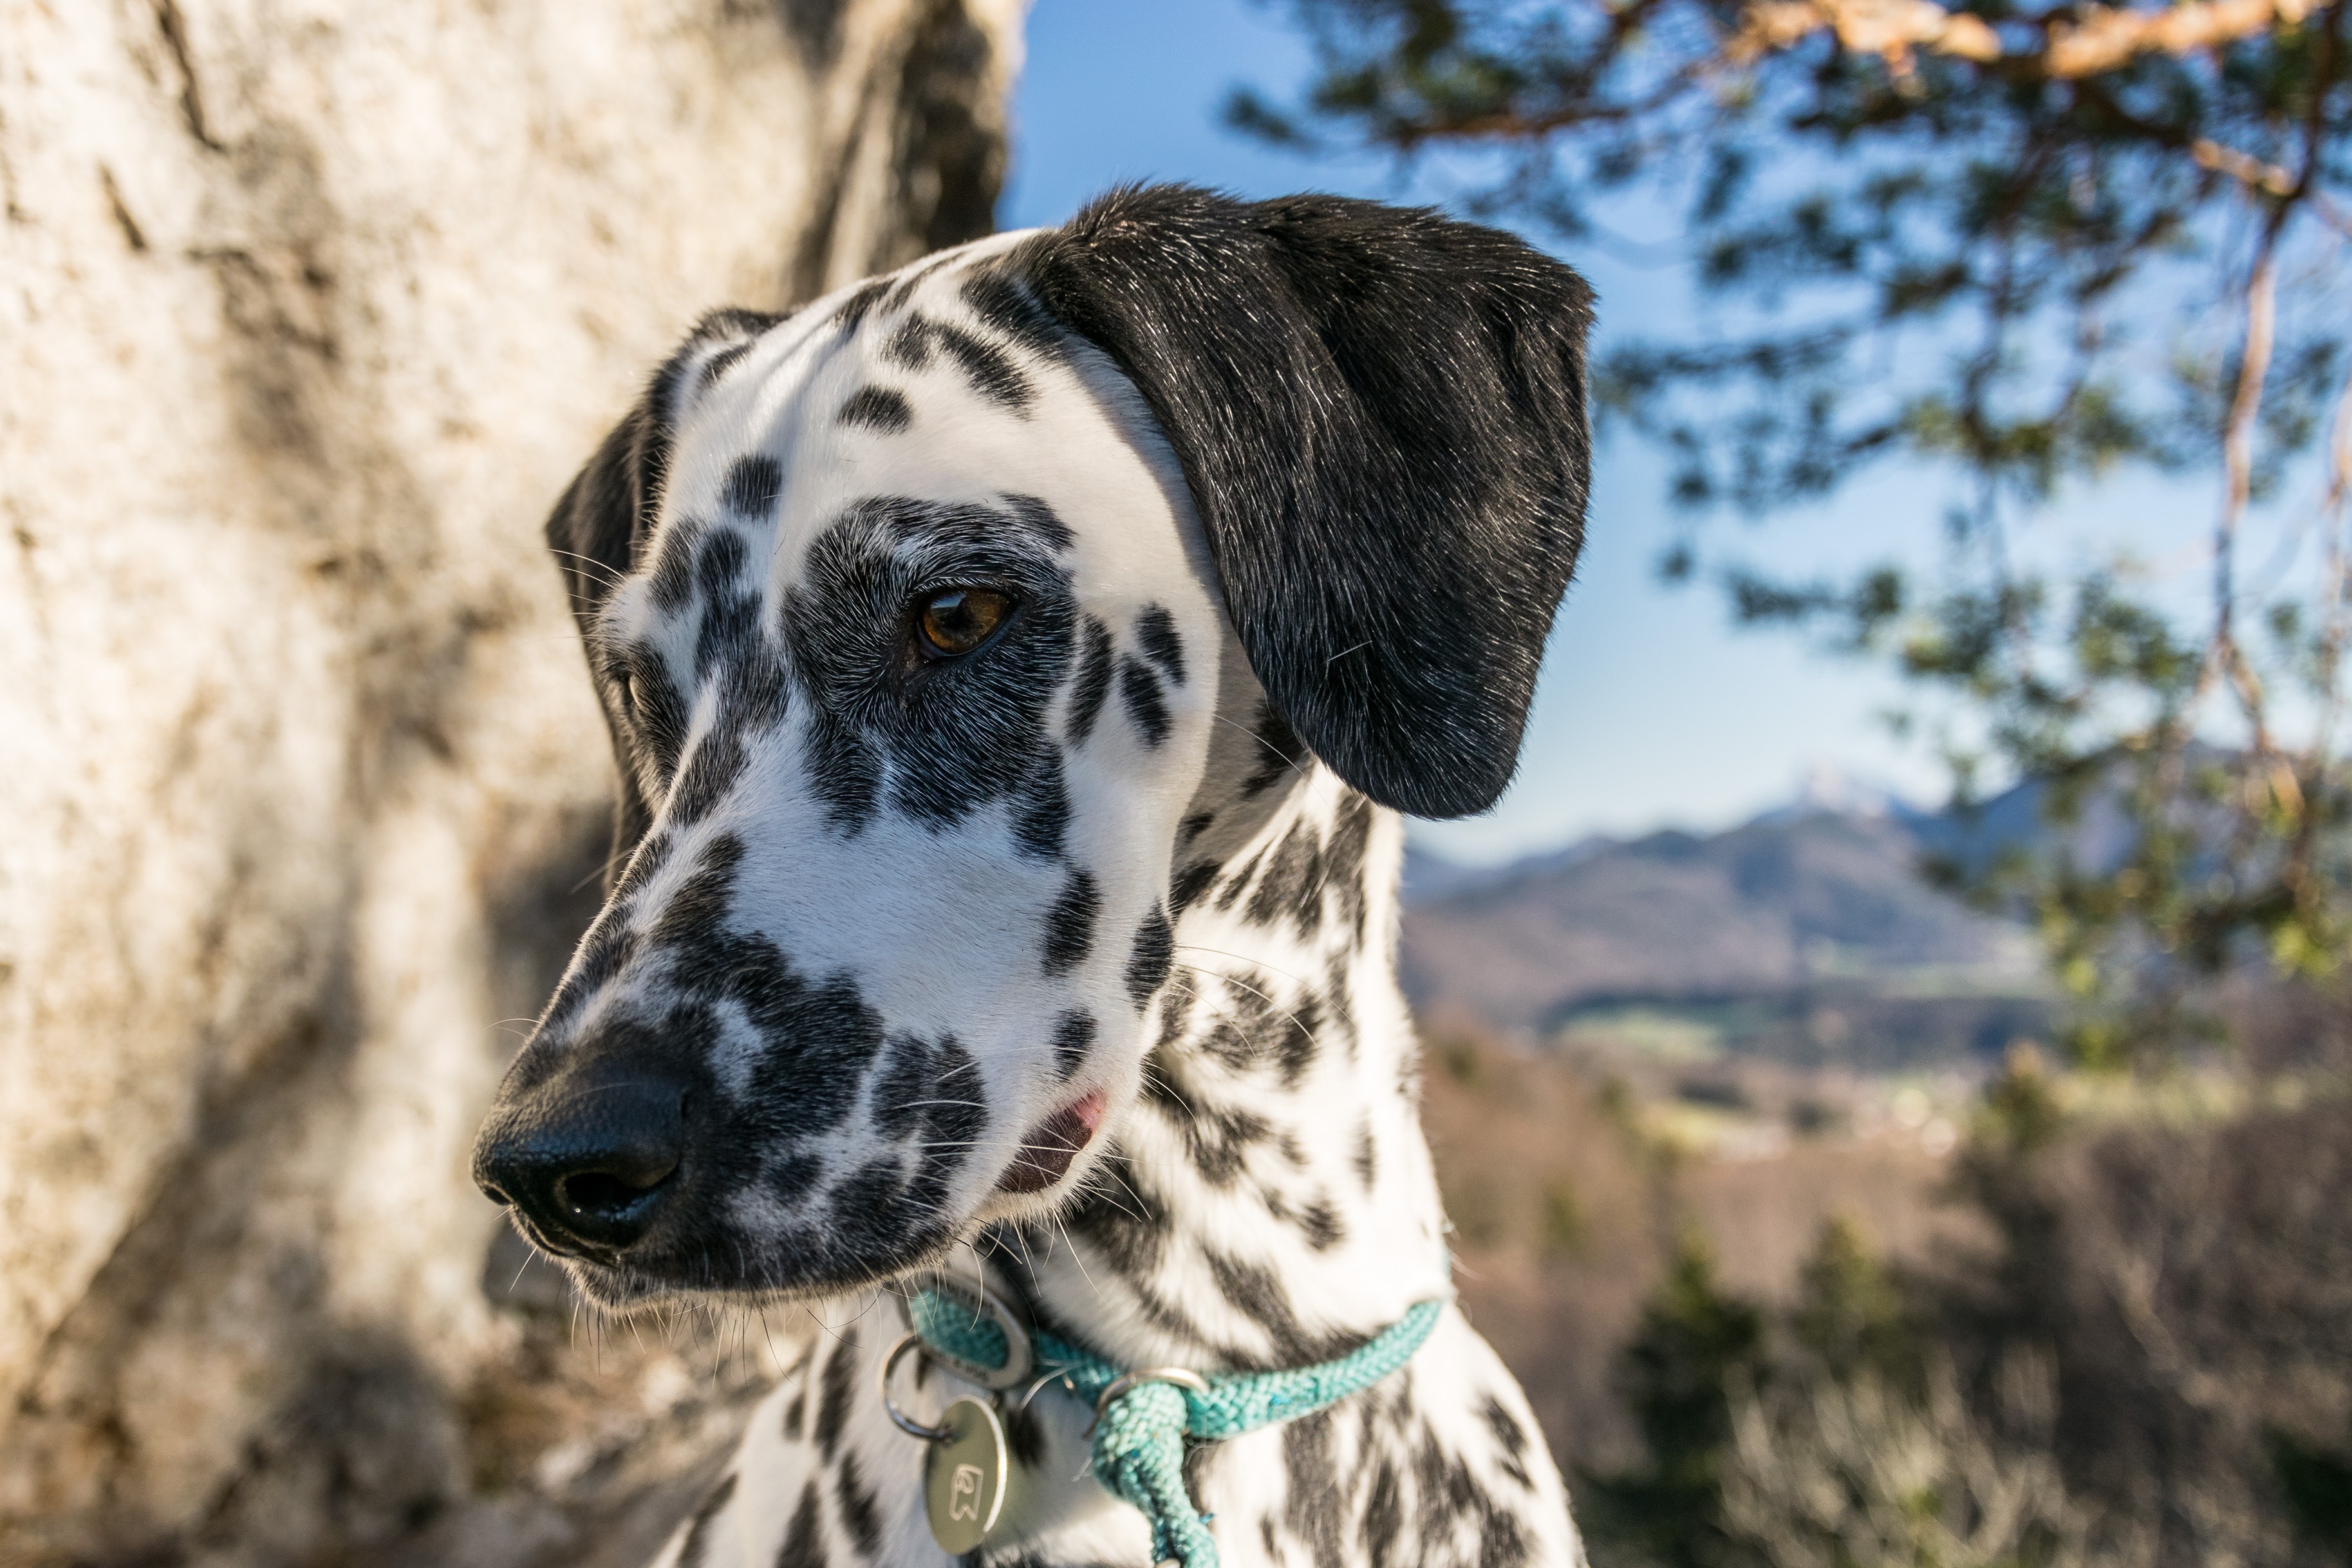
landscape, nature, rock, sky, dog, stone, mammal, mountaineer, mountains, vertebrate, dalmatian, dog head, hundeportrait, dalmatians, dog like mammal